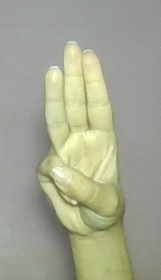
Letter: thaa